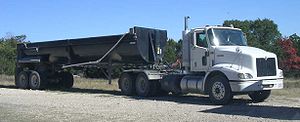
Sættevogn / Tanksættevogne
Amerikansk tipsættevogn. Bemærk løftestempel på forgavlen af ladet.
En sættevogn er en type anhænger der spændes på en såkaldt skammel som er monteret oven på et chassis, i modsætning til kærrer og påhængsvogne, der er spændt fast for enden af chassiset. En undtagelse herfra er ledbussen, det lovmæssigt er betegnet som et sættevognstog, men hvor sammenkoblingen ikke ses tilsvarende på andre køretøjer på vejene.